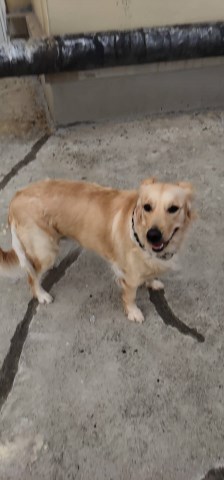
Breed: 5355-n000126-golden_retriever